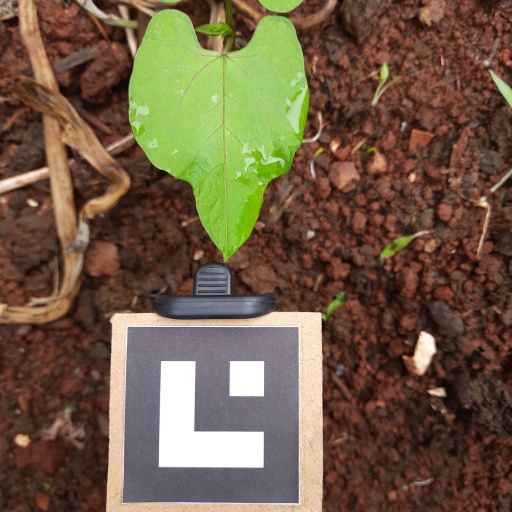
Observations: wavy surface, no eating holes, with water drops, under shade